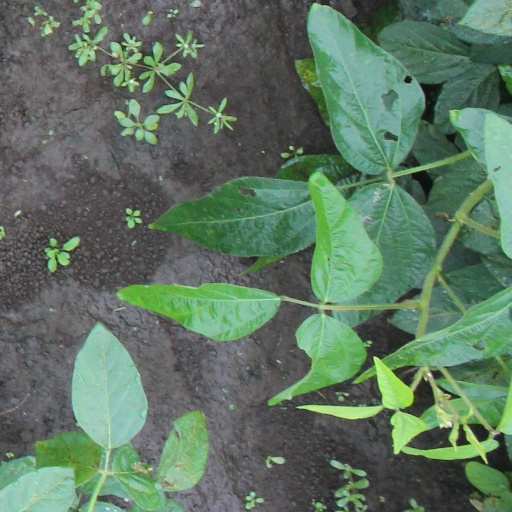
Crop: soybean